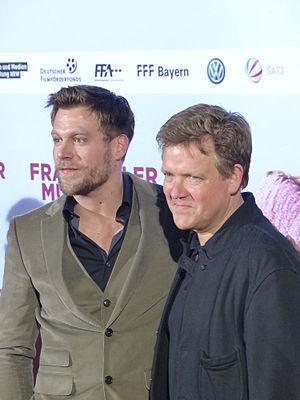
Justus von Dohnányi est un acteur allemand né le 2 décembre 1960 à Lübeck. Il est le fils de Christoph von Dohnányi et le petit-fils de Hans von Dohnányi.